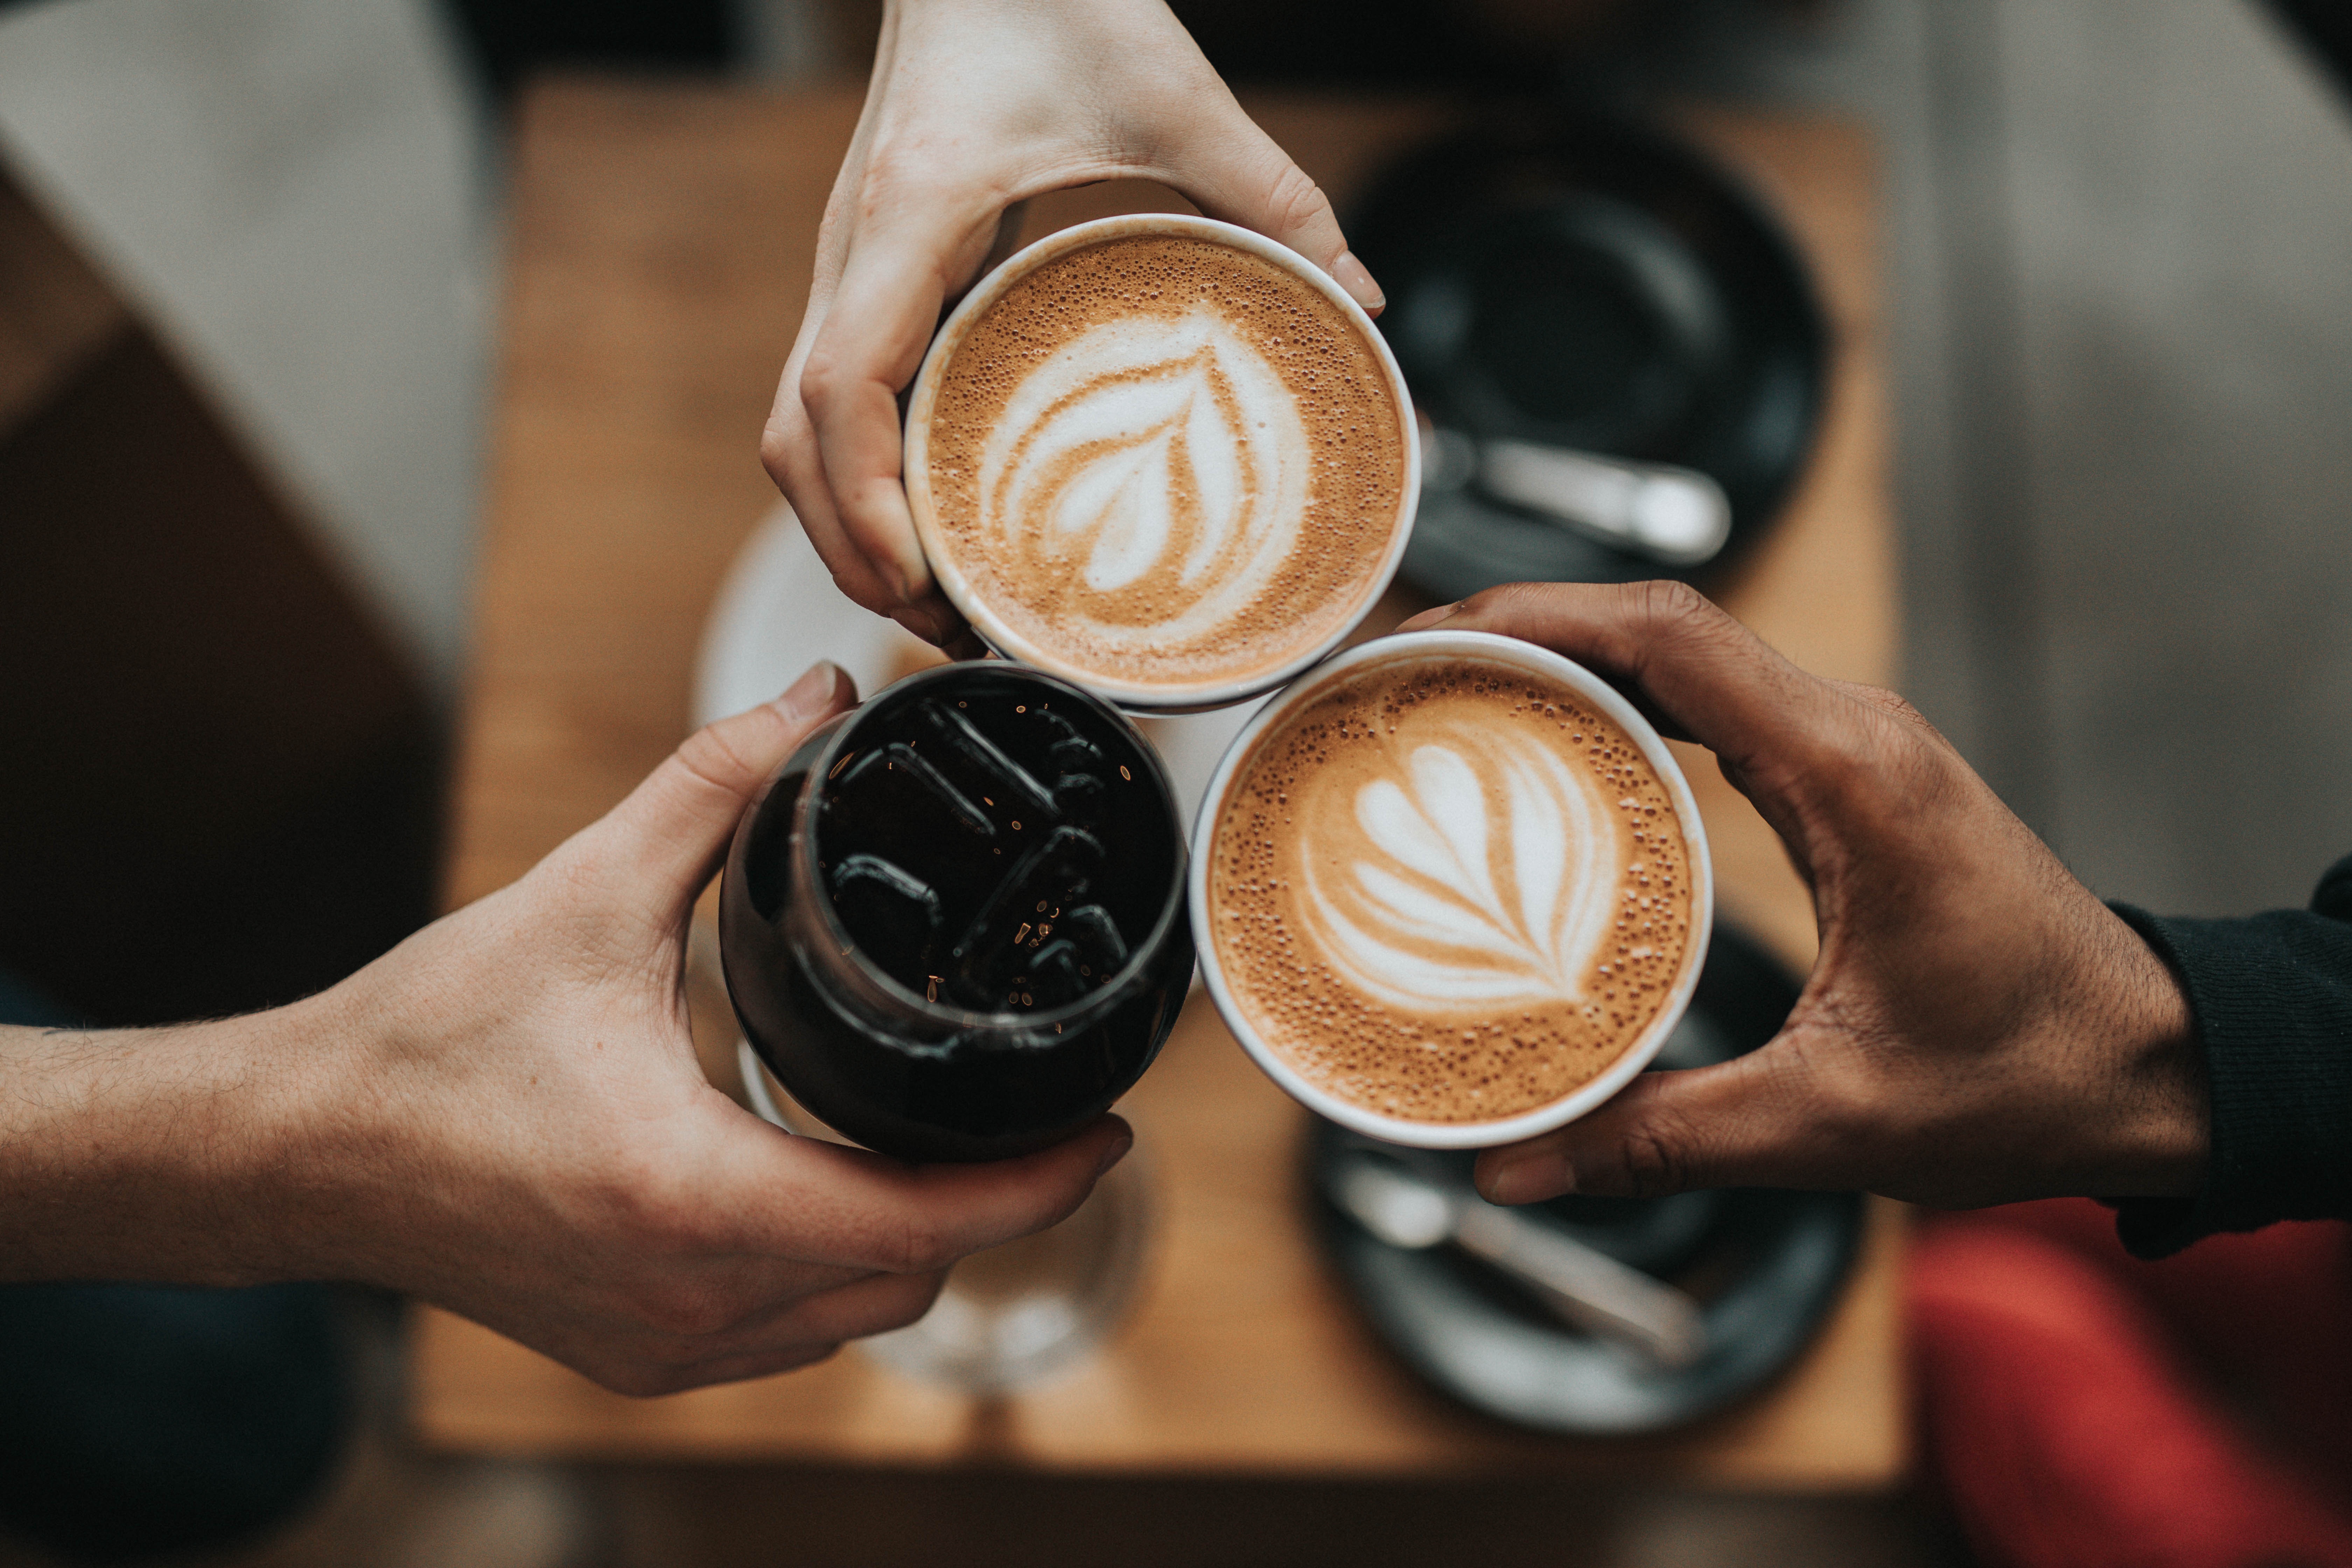
hand, coffee, drink, flavor, sense